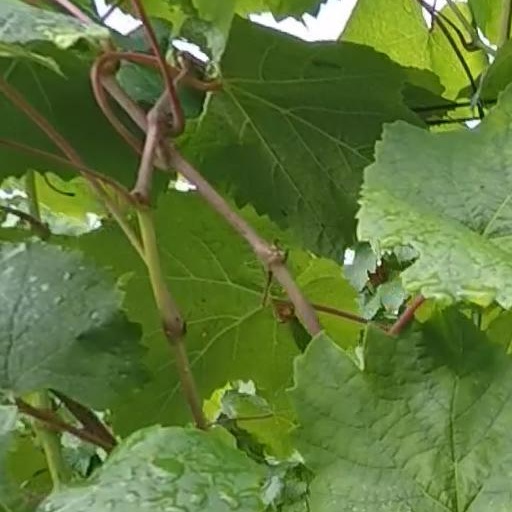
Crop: grape